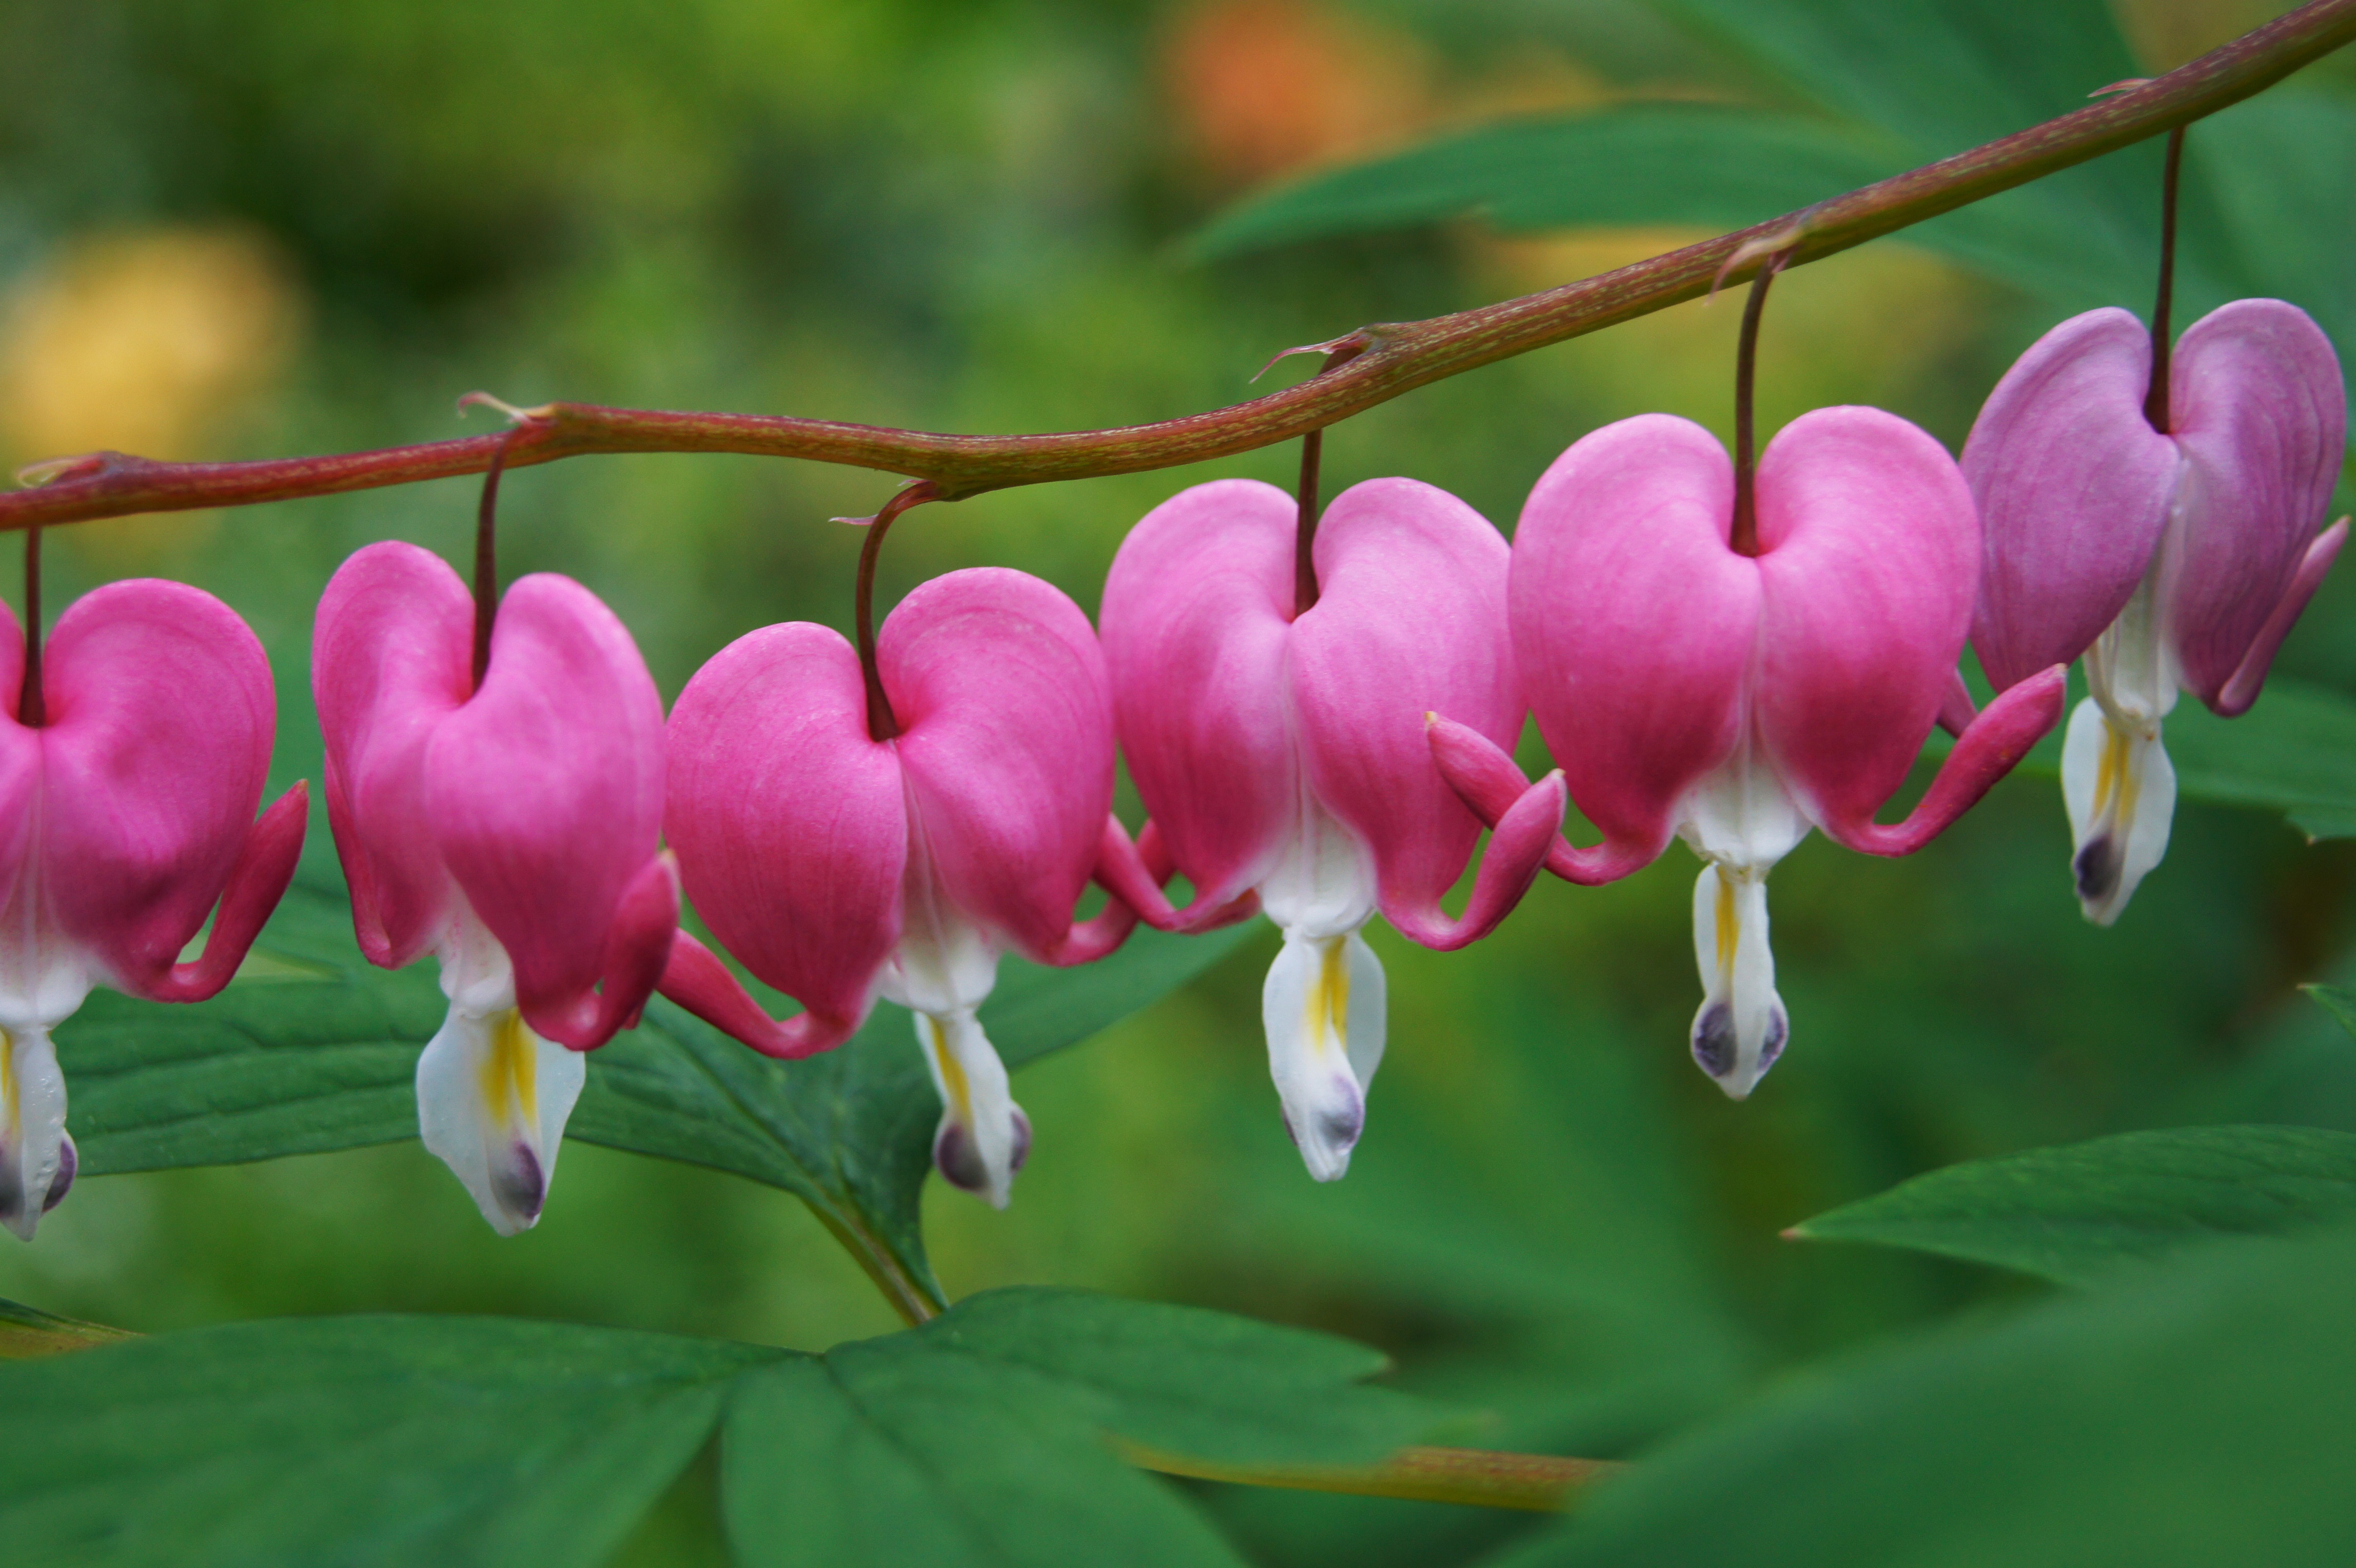
nature, blossom, plant, leaf, flower, petal, botany, pink, flora, wildflower, shrub, macro photography, flowering plant, bleeding heart, land plant